Hubert Ryburn

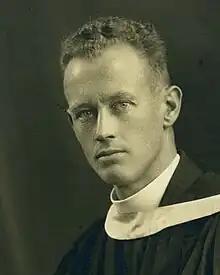
Ryburn in 1929

Hubert James Ryburn (19 April 1897 – 30 June 1988) was a notable New Zealand Presbyterian minister and university college master. He was born in Gisborne, New Zealand, on 19 April 1897.